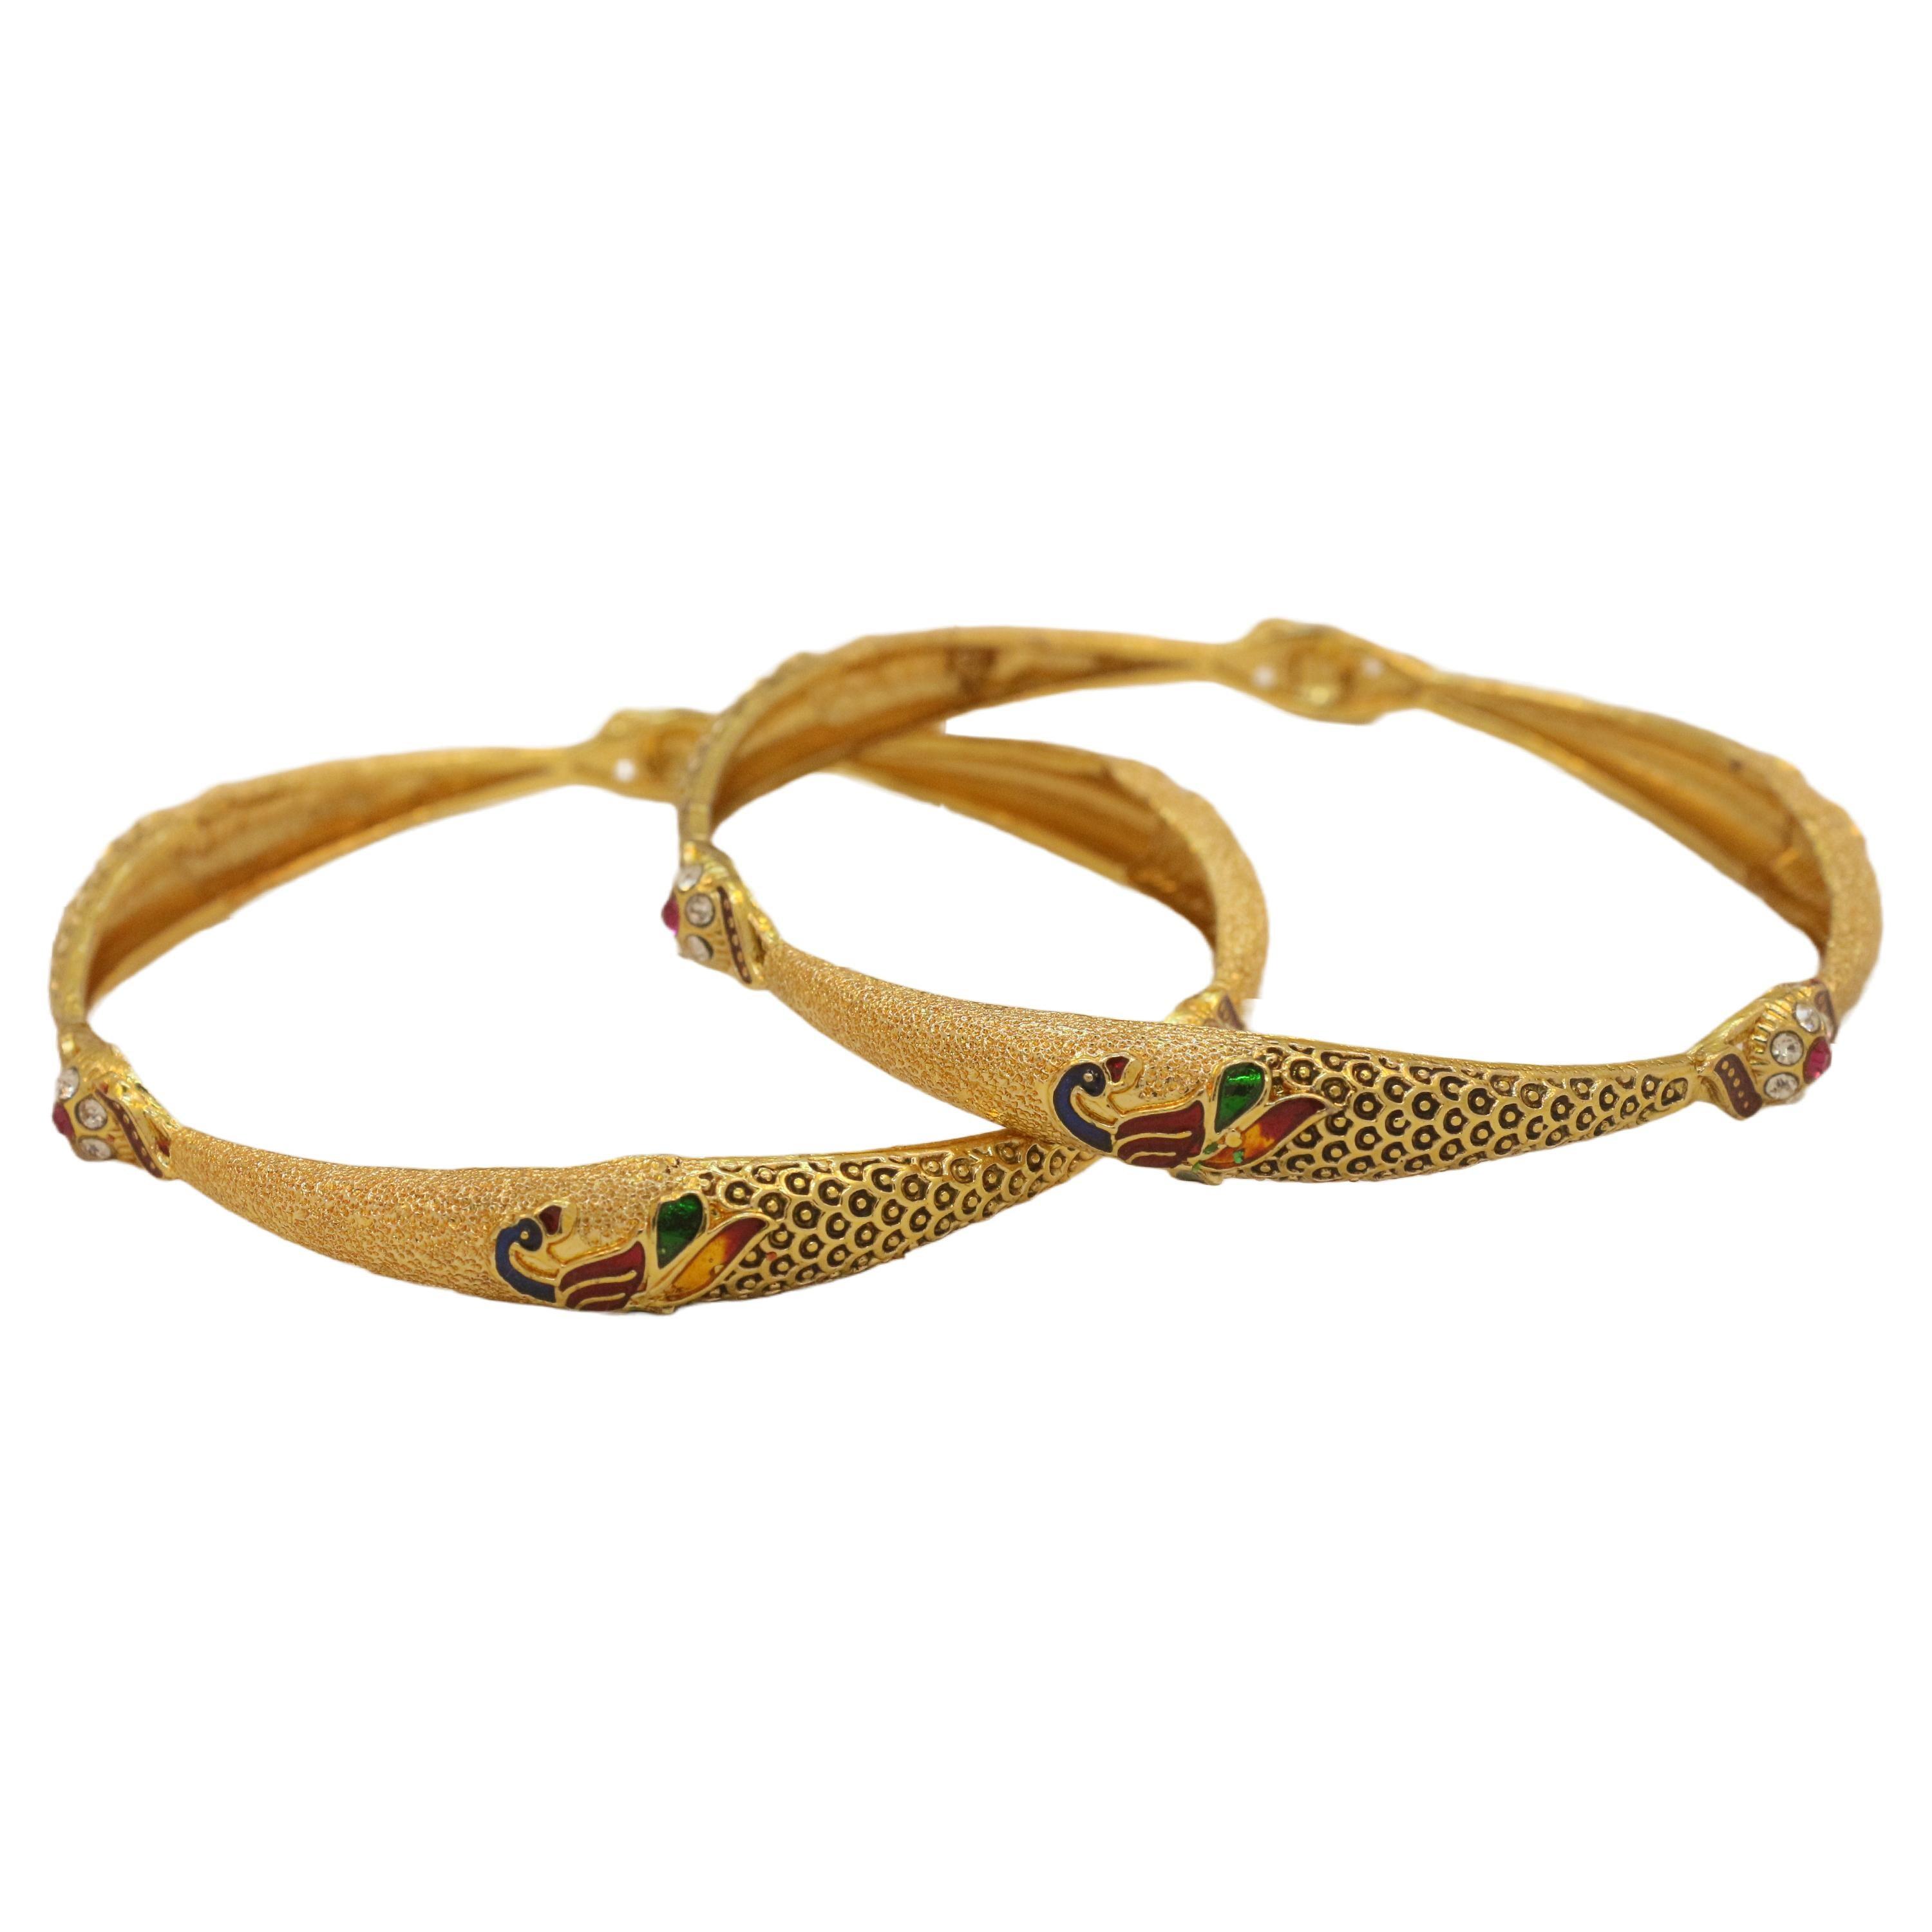
OMORFO Gold Plated Traditional Rajwadi Jewellery Inspired Ethnic Filigree Style Bangles/Kada/Festive Bangles for Women and Girls
Type: Bangles
Brand: OMORFO
Price: Rs. 5999
 We Have Designed And Crafted Them At Our Own Manufacturing Facility To Develop A Product Of This Superior Quality To Give Perfection Of Original Gold Designing,Each And Every Piece Is Produced Under Stric Quality Production,We Had Coated Them With One Gram Gold Polish To Give A Real Look Finish ,We Have Protected Its Shine Through .3Mm Lacker Coating Thats Give It Longer Life,So Wear This Masterpiece Of Latest Fashion And Designing Without Worrying About Anything.
Features: Stylish Latest Design Fancy Party Wear Traditional Bangles Set,Gift For Women - Ideal Valentine, Birthday, Anniversary Gift For Someone You Love,Quality Gold Plated Jewellery. Gives Original Gold Jewellery Look.,Well Suitable With All The Kind Of Outfits For Those Feminine Stylish Looks.,Made Of Premium Quality Materials.
Included: 1 Bangle Set